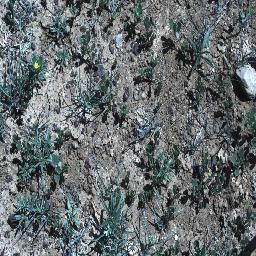
Label: negative